Dawson College

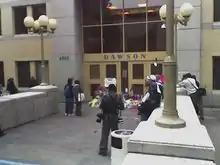
Two days after the tragic event, people bring flowers to the de Maisonneuve entrance of Dawson College where the first gunshots had been fired.

On September 13, 2006, a mass shooting occurred at Dawson College. Kimveer Gill, a 25-year-old resident of Laval, Quebec, approached the school and began firing at students outside of the entrance. He proceeded to shoot inside the school before committing suicide after being shot by a police officer. Eighteen-year-old student Anastasia Rebecca de Sousa died at the scene. Nineteen other people were injured, eight critically.